Talkboy

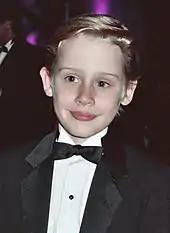
The original Talkboy was designed as a prop to be used by Macaulay Culkin's character, Kevin McCallister, in the 1992 film "".

The original Talkboy model was a cassette player and recorder that was conceived as a prop for the 1992 film "". In the film, the main character Kevin McCallister (played by Macaulay Culkin) uses the Talkboy to outsmart adults; he successfully makes a reservation at the Plaza Hotel by slowing his voice down with the toy's variable-speed voice changer to pass himself off as an adult, and later he records incriminating statements by the burglars Marv and Harry.